Capitalism in America

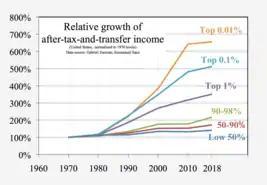
A graph showing the increase of income inequality in the United States between various income groups

Although American economist Edward Glaeser stated "Capitalism in America" would change the minds of some Bernie Sanders supporters, James B. Stewart of "The New York Times" suggested it could offend supporters of Donald Trump and "the resurgent left among Democrats." Commonly criticized was the one-sidedness of the book. Argued Baker and American historian Christopher Phelps, "Capitalism in America" never mentioned increased inequality and concentration of wealth in the hands of big companies as factors in the current issues the authors brought up. The book also failed to present the nuances of capitalism, such as its many incarnations, the limits of self-regulating markets, and how democratic institutions make up for market failures, as well as other North American nations with natural resources and political and economic structures similar to the United States. Ryan felt the book was "somewhat given to fantasy" and overlooked the "injustice" of a capitalistic system: "The gales of creative destruction, after all, don't only undermine the fortune of slow-moving entrepreneurs but also throw innumerable workers and their families on the scrapheap." Meyerinck noted that the book does grant the need for a level-playing level that allows any entrepreneur to compete, but gives no solution towards how to do it, or even an opinion on whether the United States market met that criteria.